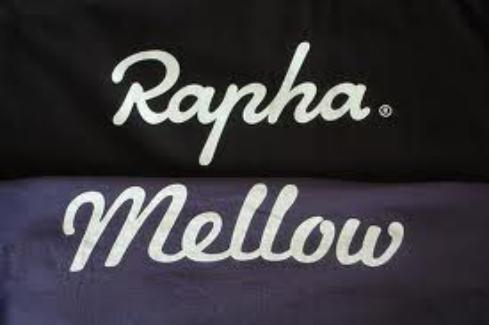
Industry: Clothes